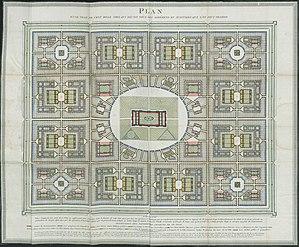
Johann Jakob Moll, francisé en Jean-Jacques Moll est un écrivain, théoricien de la ville, et dessinateur-architecte suisse, actif à Paris à la fin du XVIIIᵉ siècle. Il a plusieurs fois proposé, en texte et en image, un nouveau modèle urbain « idéalement » adapté aux transformations sociales, politiques et économiques dont il était le témoin.